Walter von Unruh

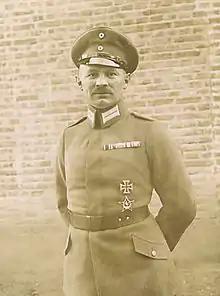
Walter von Unruh as Major during WWI

Walter von Unruh (30 December 1877 Gut Klein Tillendorf bei Fraustadt – 16 September 1956 in Bad Berneck im Fichtelgebirge) was a Prussian officer, and later General during World War II. Also, he was a recipient of Pour le Mérite.